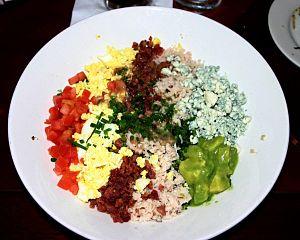
La salade Cobb est une recette américaine de salade, à base de salades, tomate, bacon grillé, filet de poulet bouilli, grillé ou rôti, œuf dur, avocat, ciboulette, roquefort, et vinaigrette de vin rouge. Des olives noires sont parfois ajoutées.